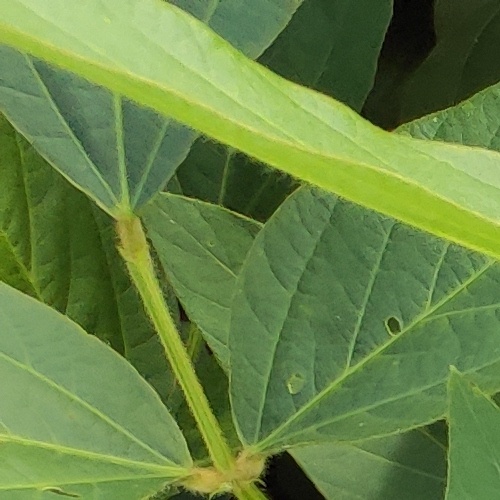
Label: Diabrotica_speciosa